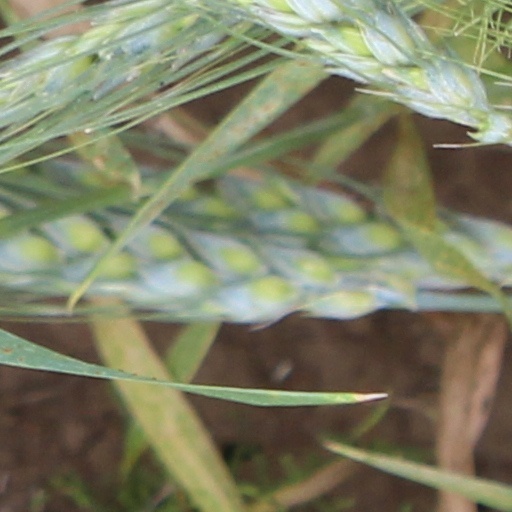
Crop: wheat